Bus lane

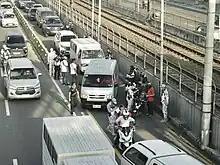
Traffic enforcers in Manila, Philippines, ticketing unauthorized vehicles using the EDSA Busway.

Bus lanes may be located in different locations on a street, such as on the sides of a street near the curb, or down the center. They may be long, continuous networks, or short segments used to allow buses to bypass bottlenecks or reduce route complexity, such as in a contraflow bus lane.